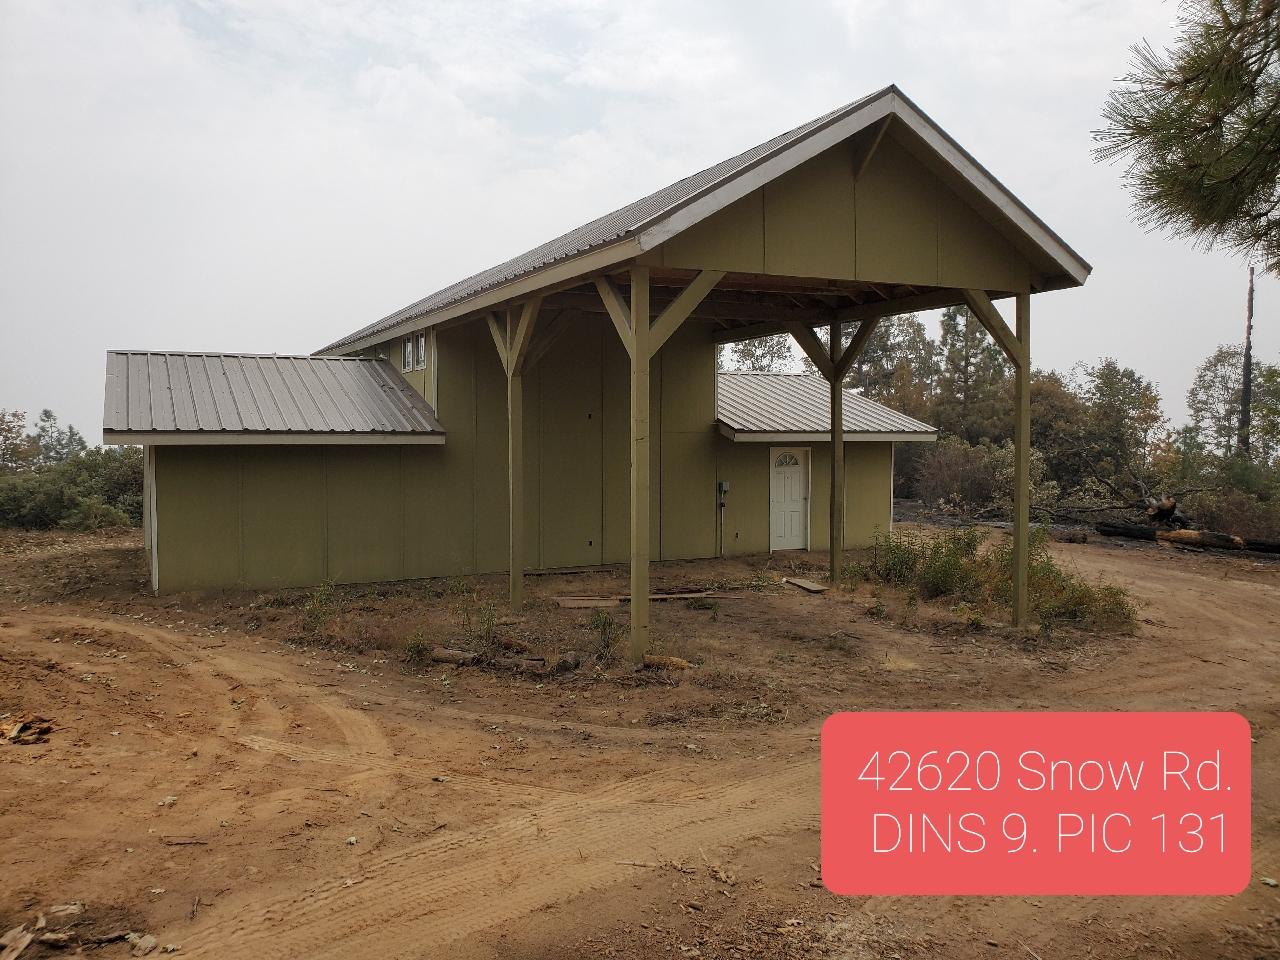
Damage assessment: affected